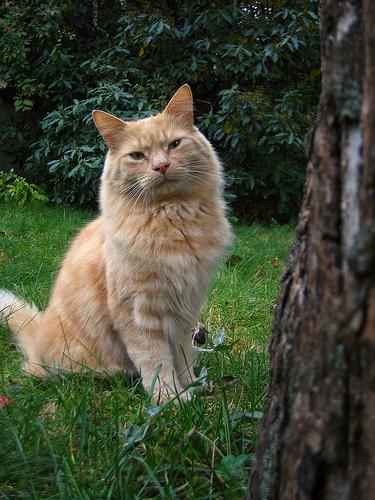
Breed: Maine Coon